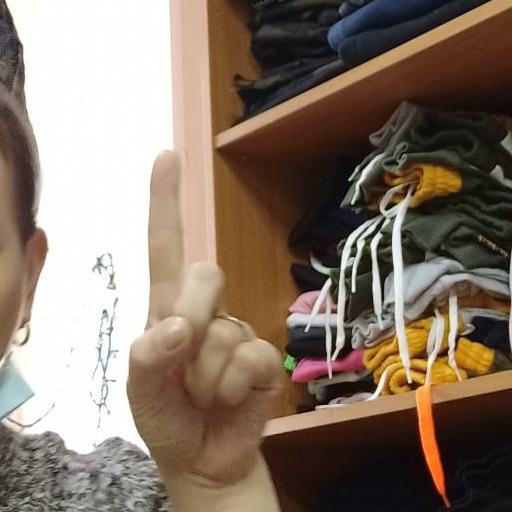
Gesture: one